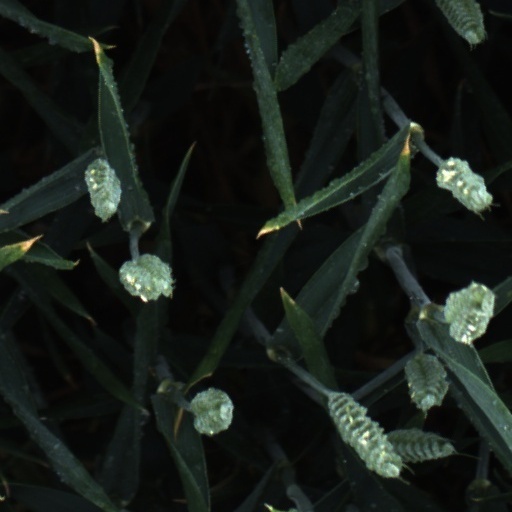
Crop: wheat